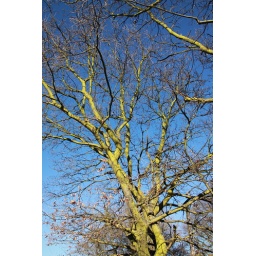
Bare tree against blue sky